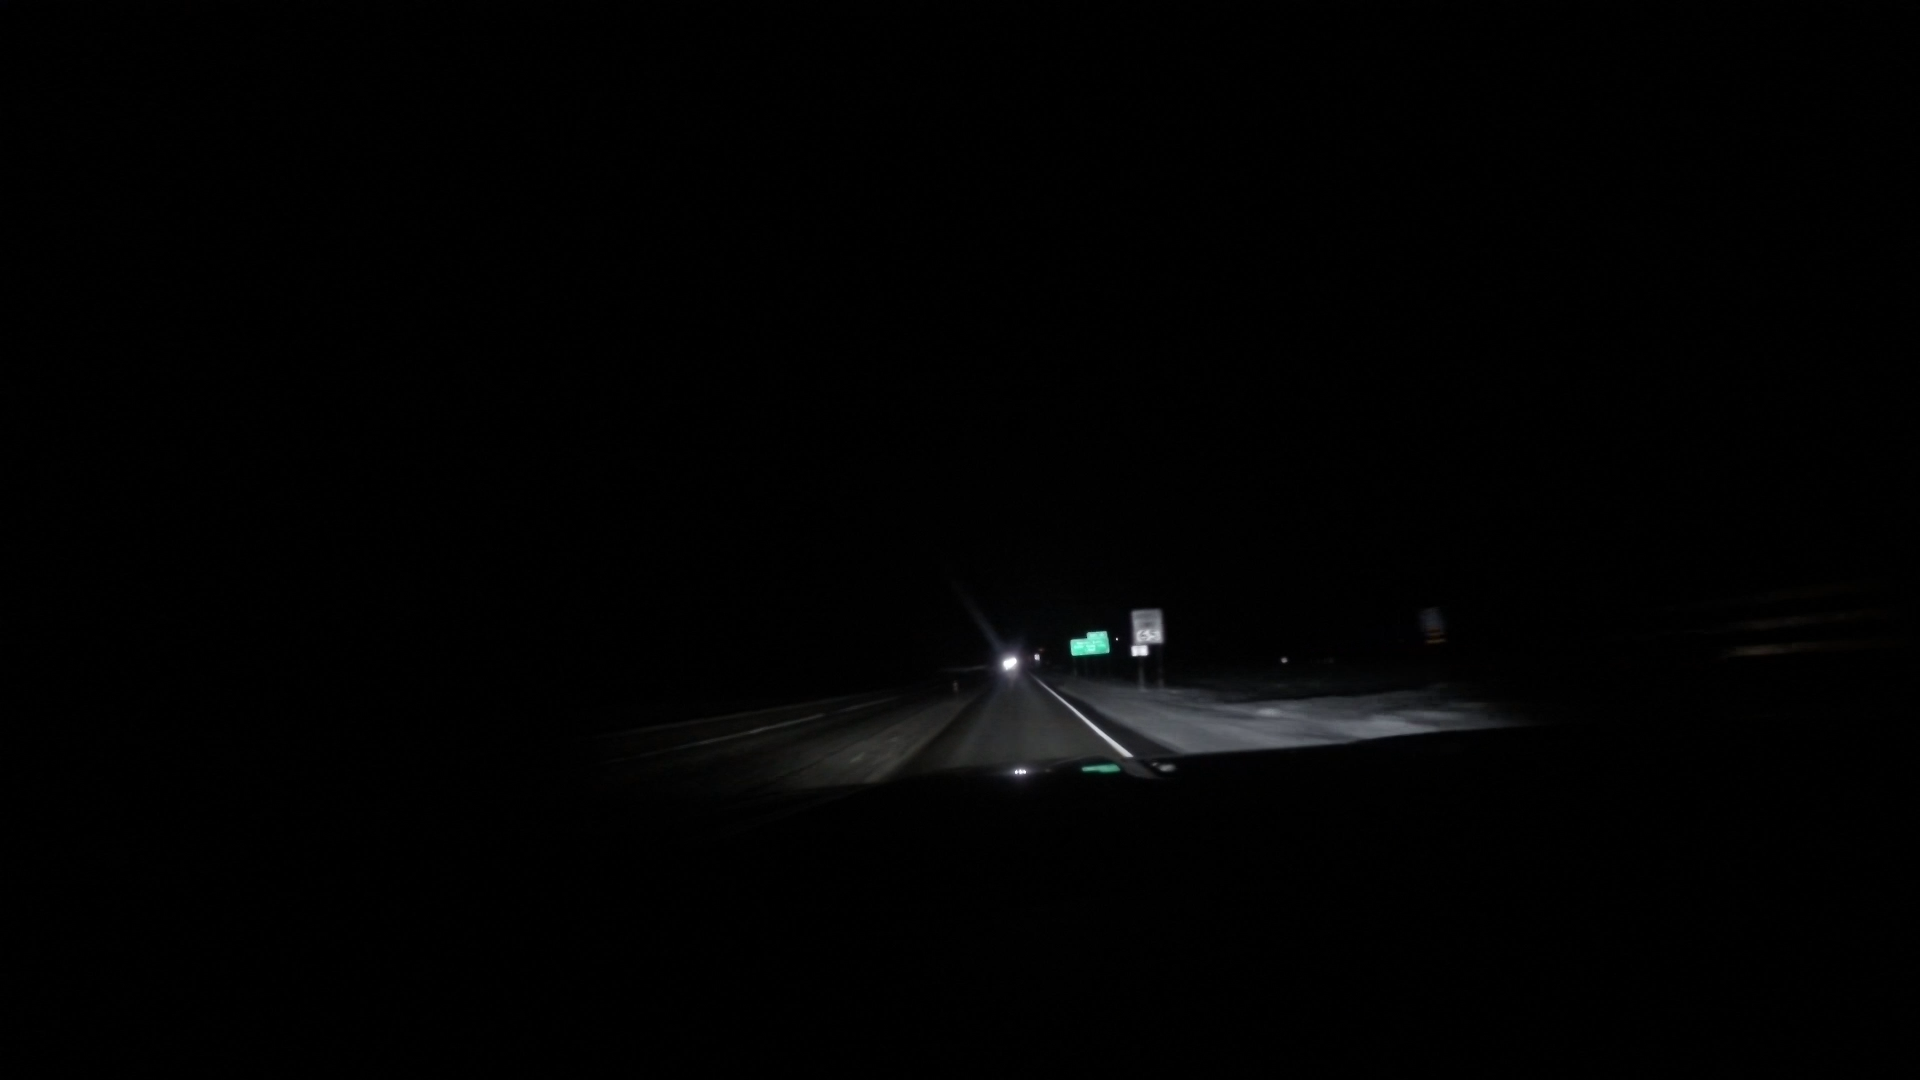
Speed limit sign label: mph65